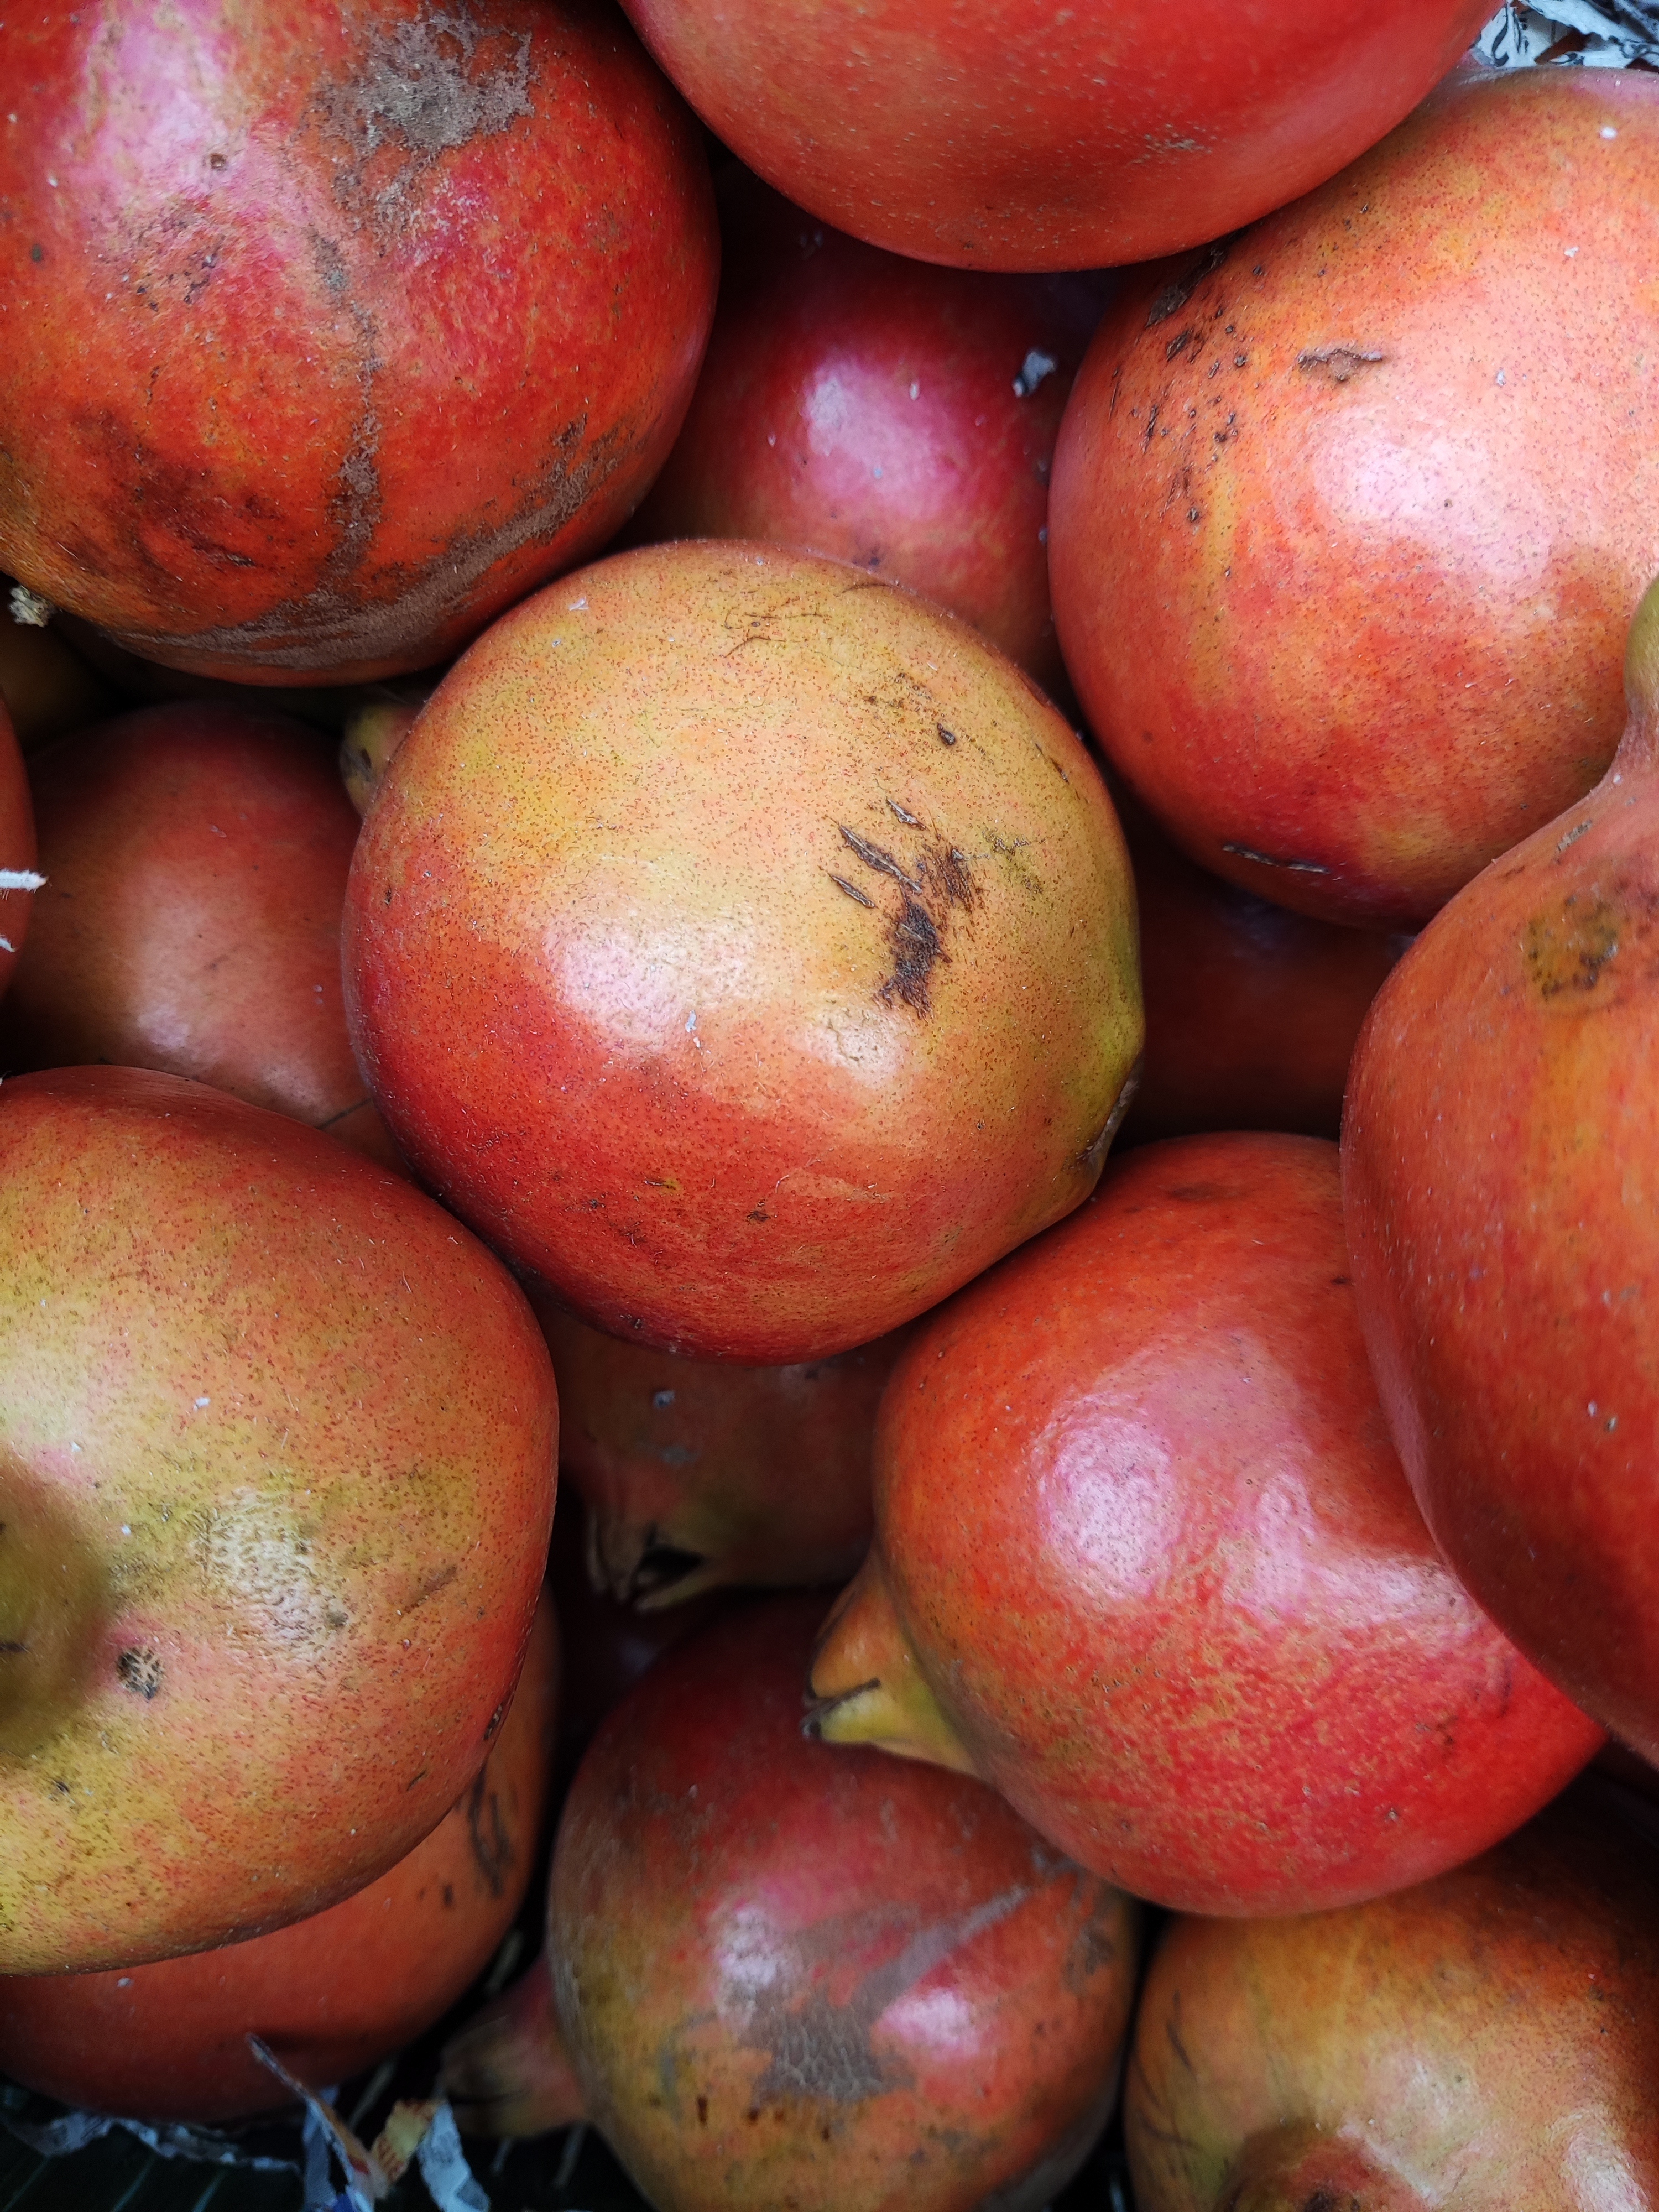
Fruit: pomegranate
Condition: fresh